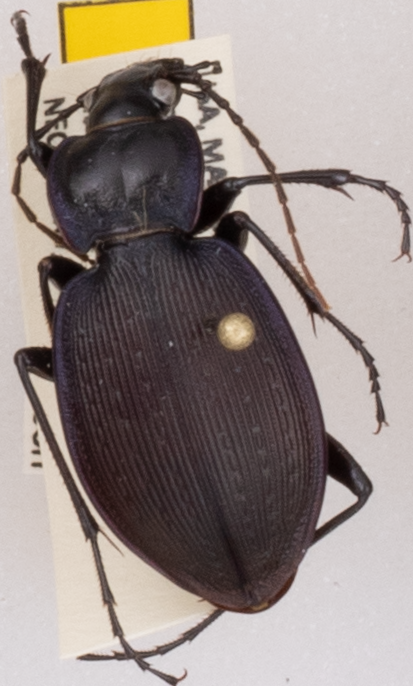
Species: Carabus goryi
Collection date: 2018-09-11
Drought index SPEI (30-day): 0.556
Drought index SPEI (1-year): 0.934
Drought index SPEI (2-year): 0.88